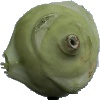
Label: Kohlrabi 1